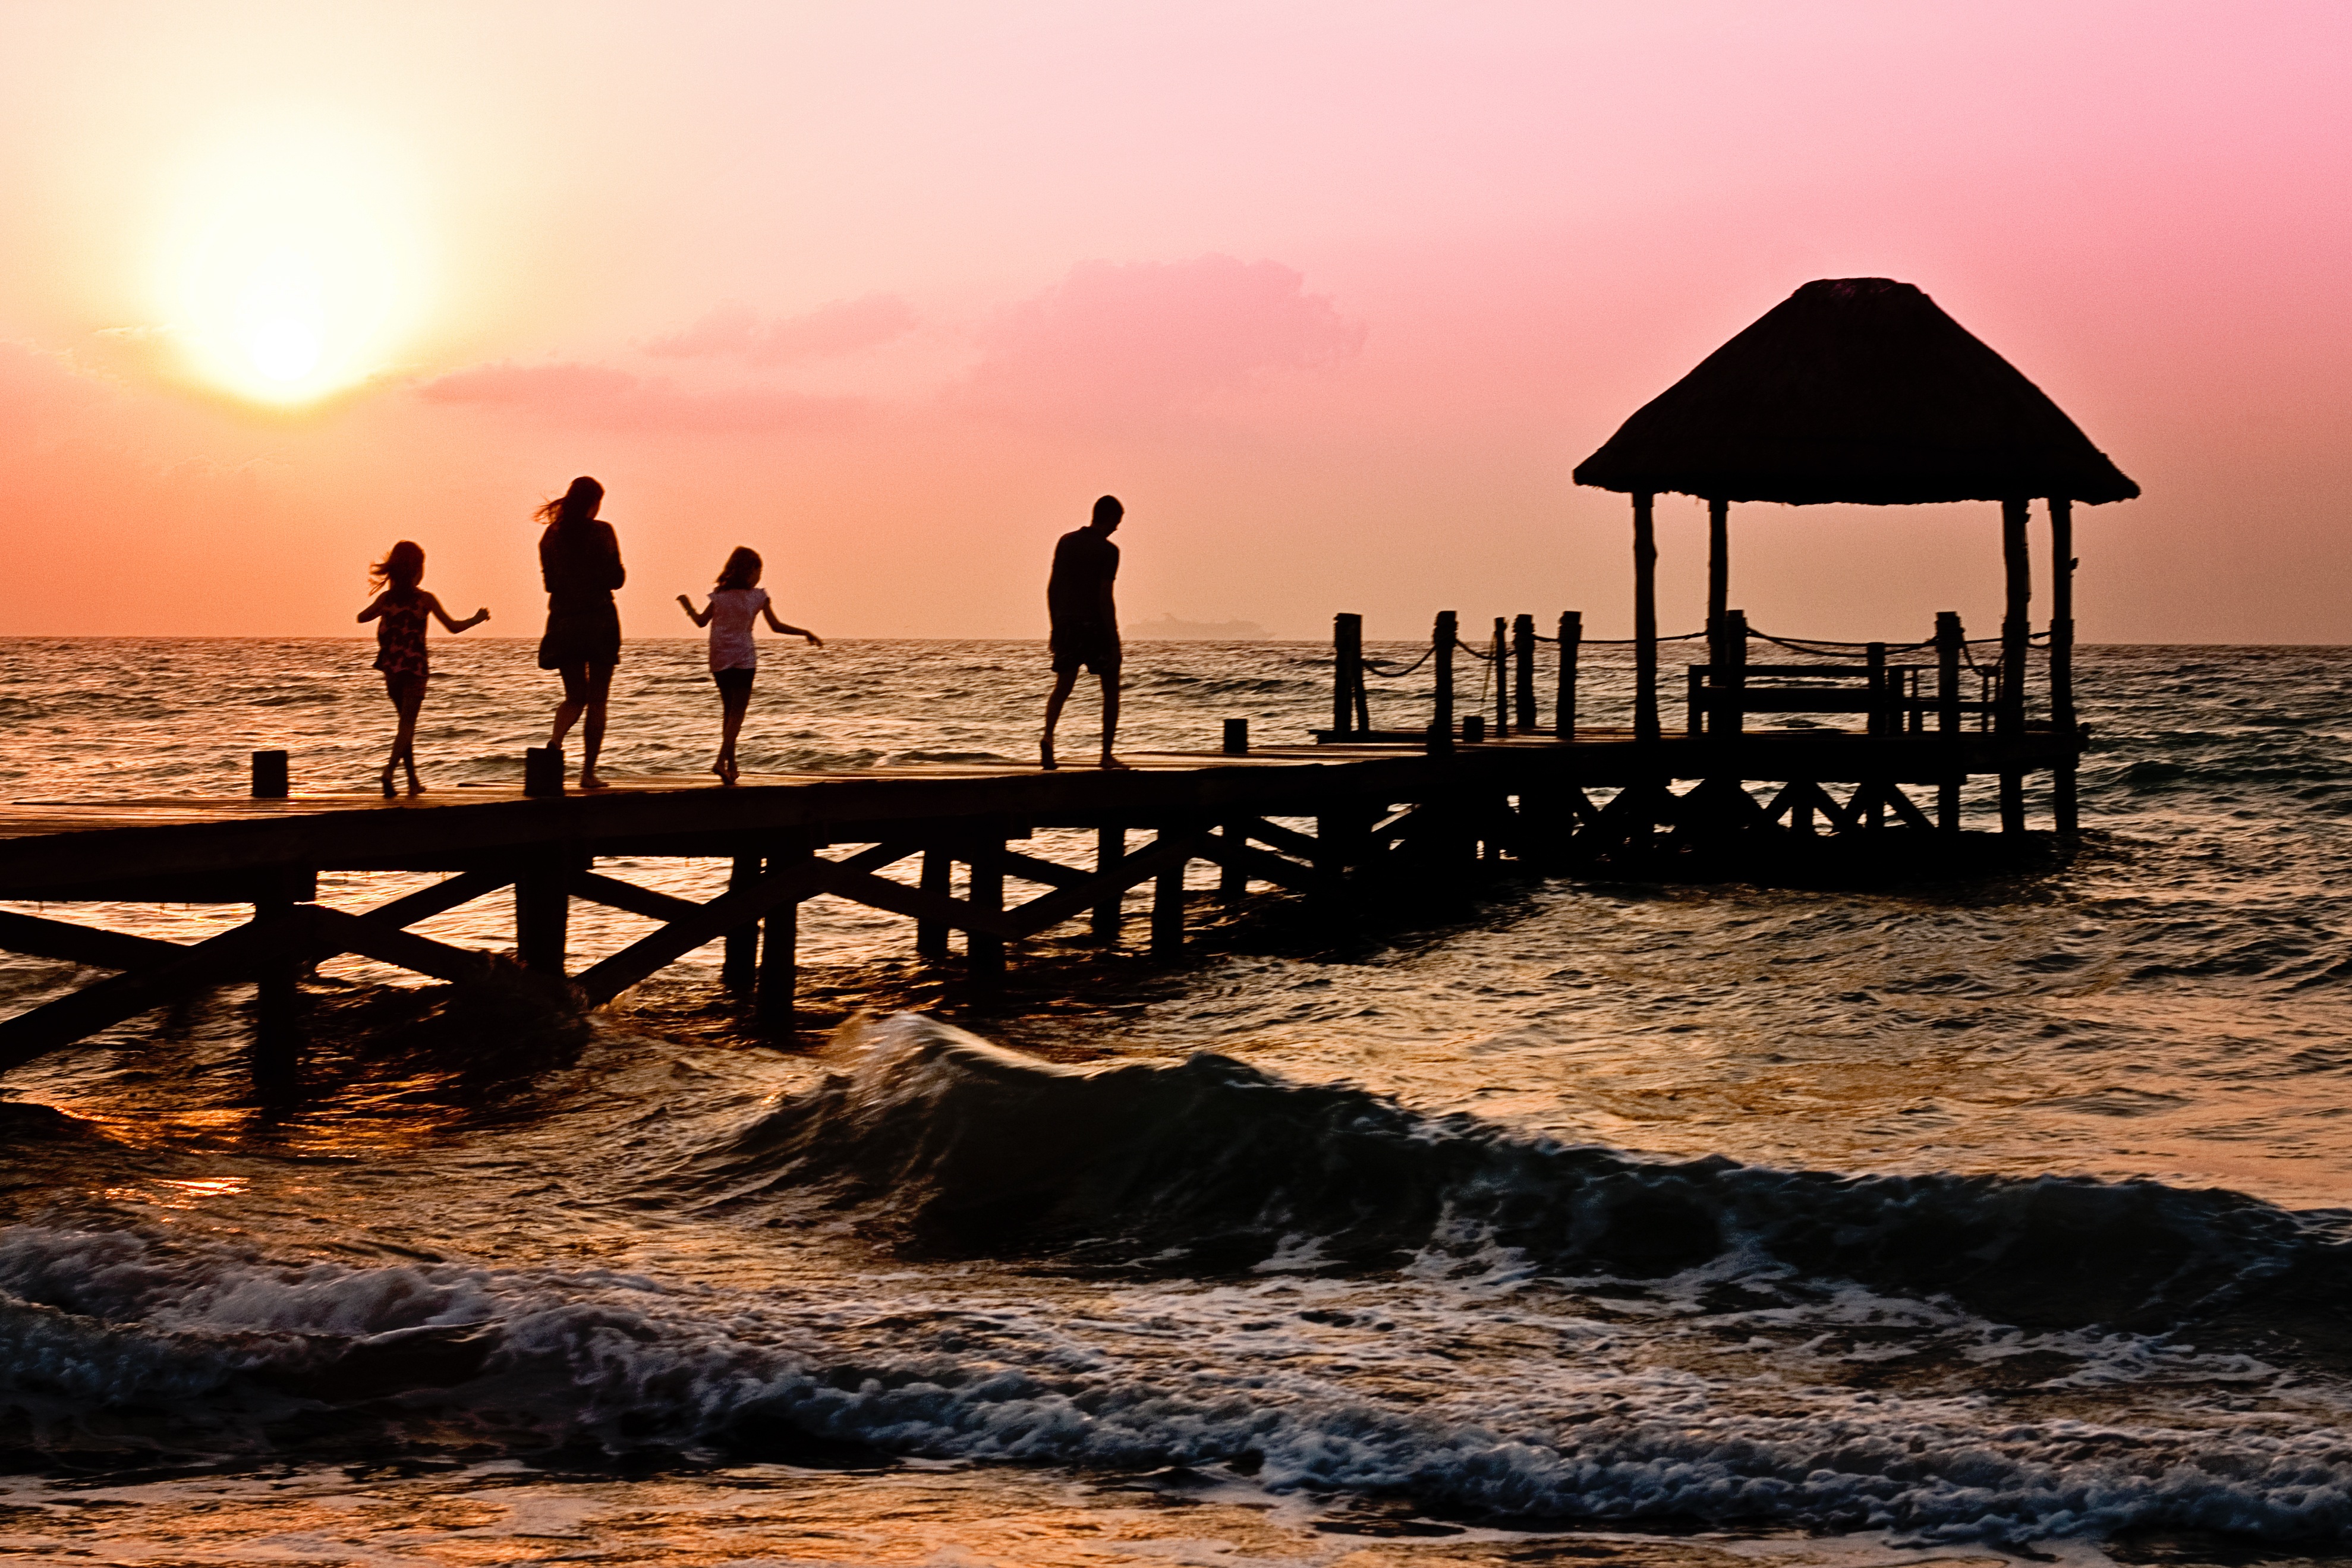
man, beach, sea, coast, sand, ocean, horizon, silhouette, dock, woman, sunrise, sunset, morning, shore, wave, dawn, pier, dusk, evening, holiday, bay, body of water, family, children, happy